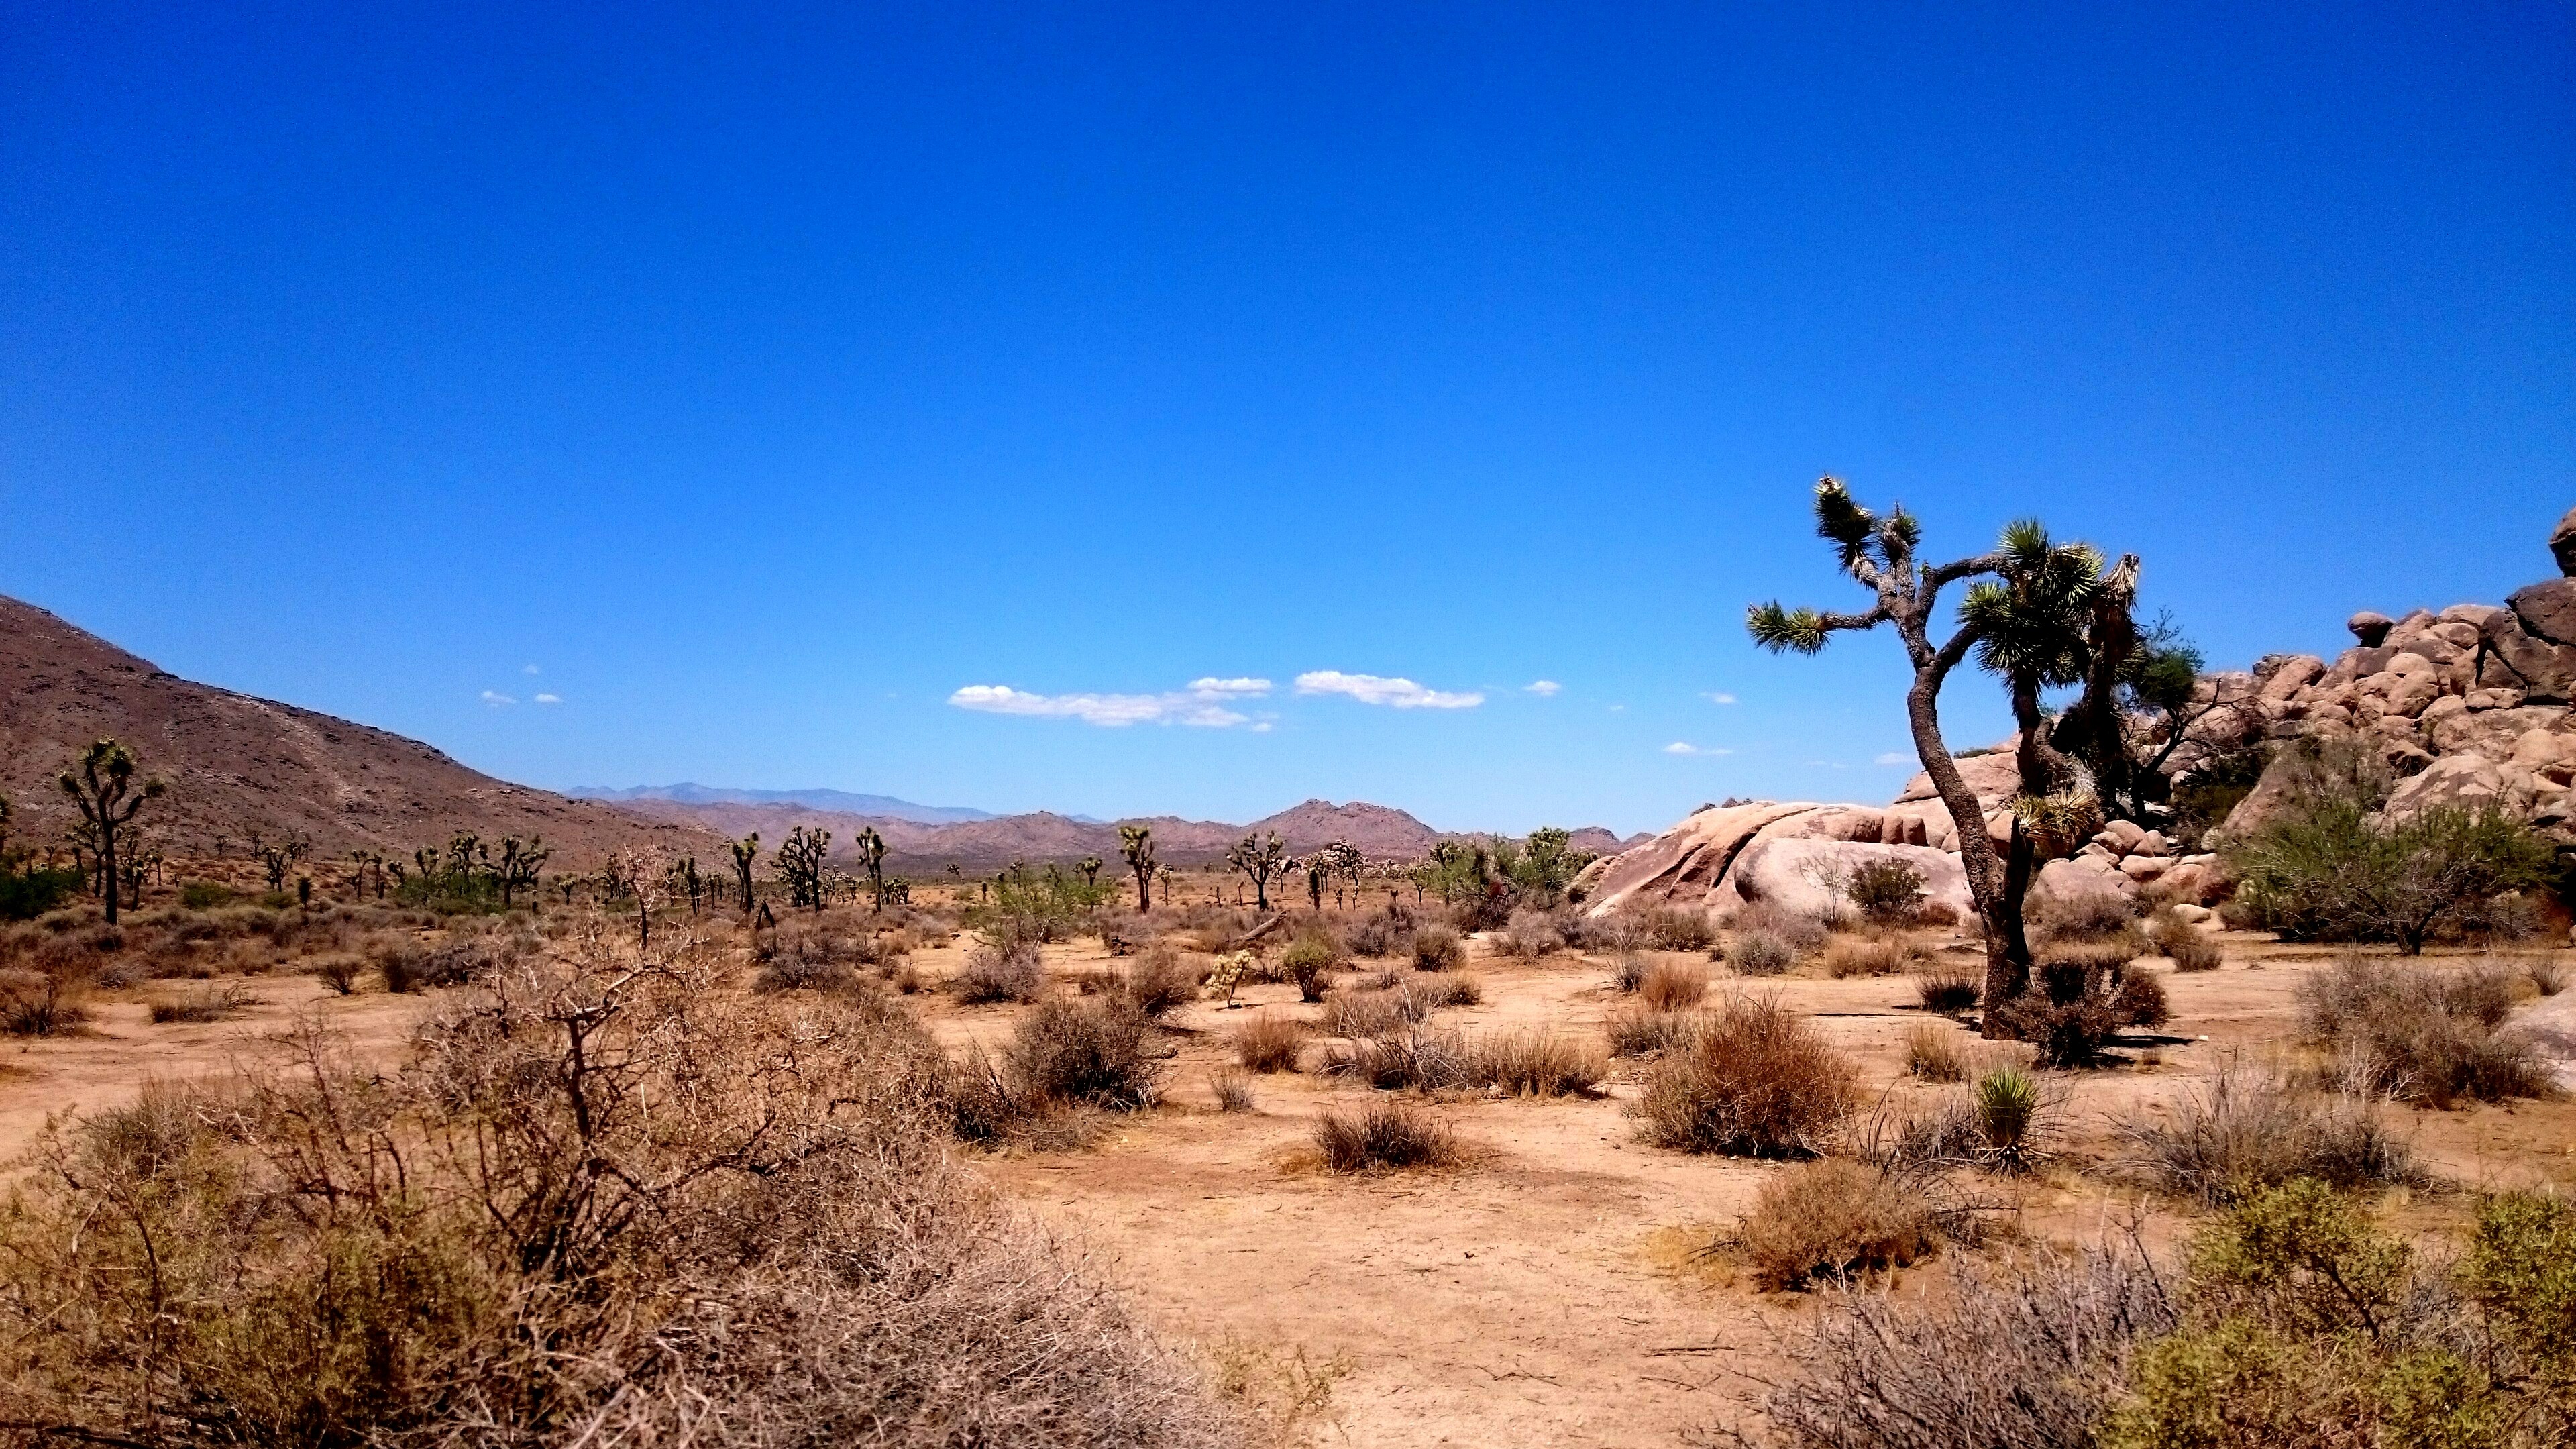
landscape, tree, wilderness, mountain, trail, desert, adventure, valley, soil, tuscany, savanna, plateau, ecosystem, wadi, landform, natural environment, geographical feature, aeolian landform